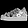
Label: Sneaker